2009–10 Polish Cup

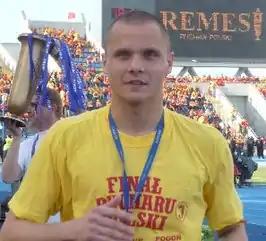
Rafał Gikiewicz in 2010 with Jagiellonia Białystok after winning the Polish Cup.

The twelve winners of the preliminary round, along with Nielba Wągrowiec and Hetman Zamość and the eighteen teams from 2008–09 I Liga competed in this round.